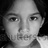
Emotion: neutral